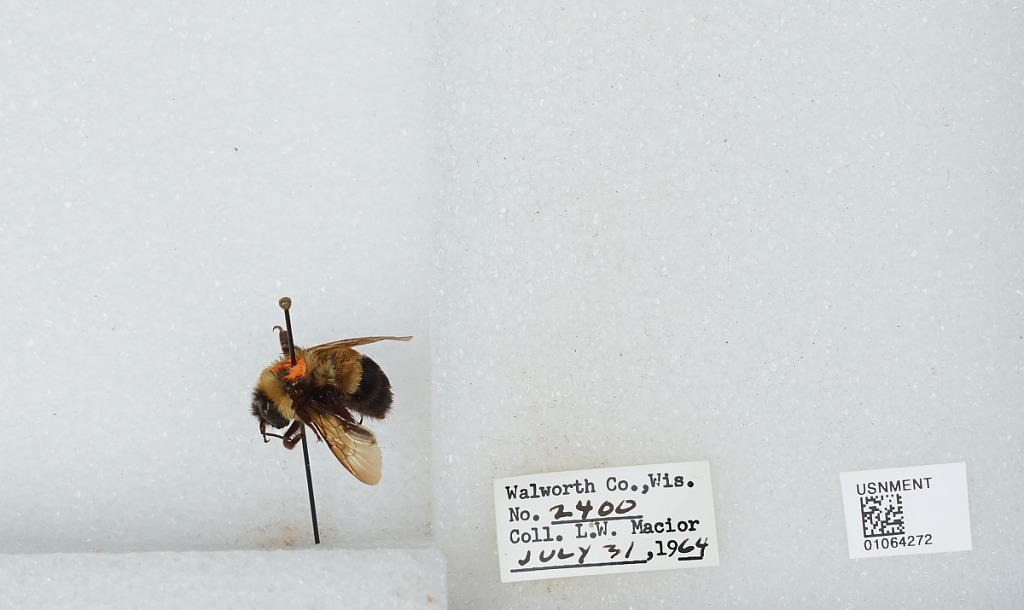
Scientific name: Bombus (Bombus) affinis Cresson
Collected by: L. Macior
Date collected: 1964-7-31
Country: United States
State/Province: Wisconsin
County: Walworth
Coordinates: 42.67, -88.54